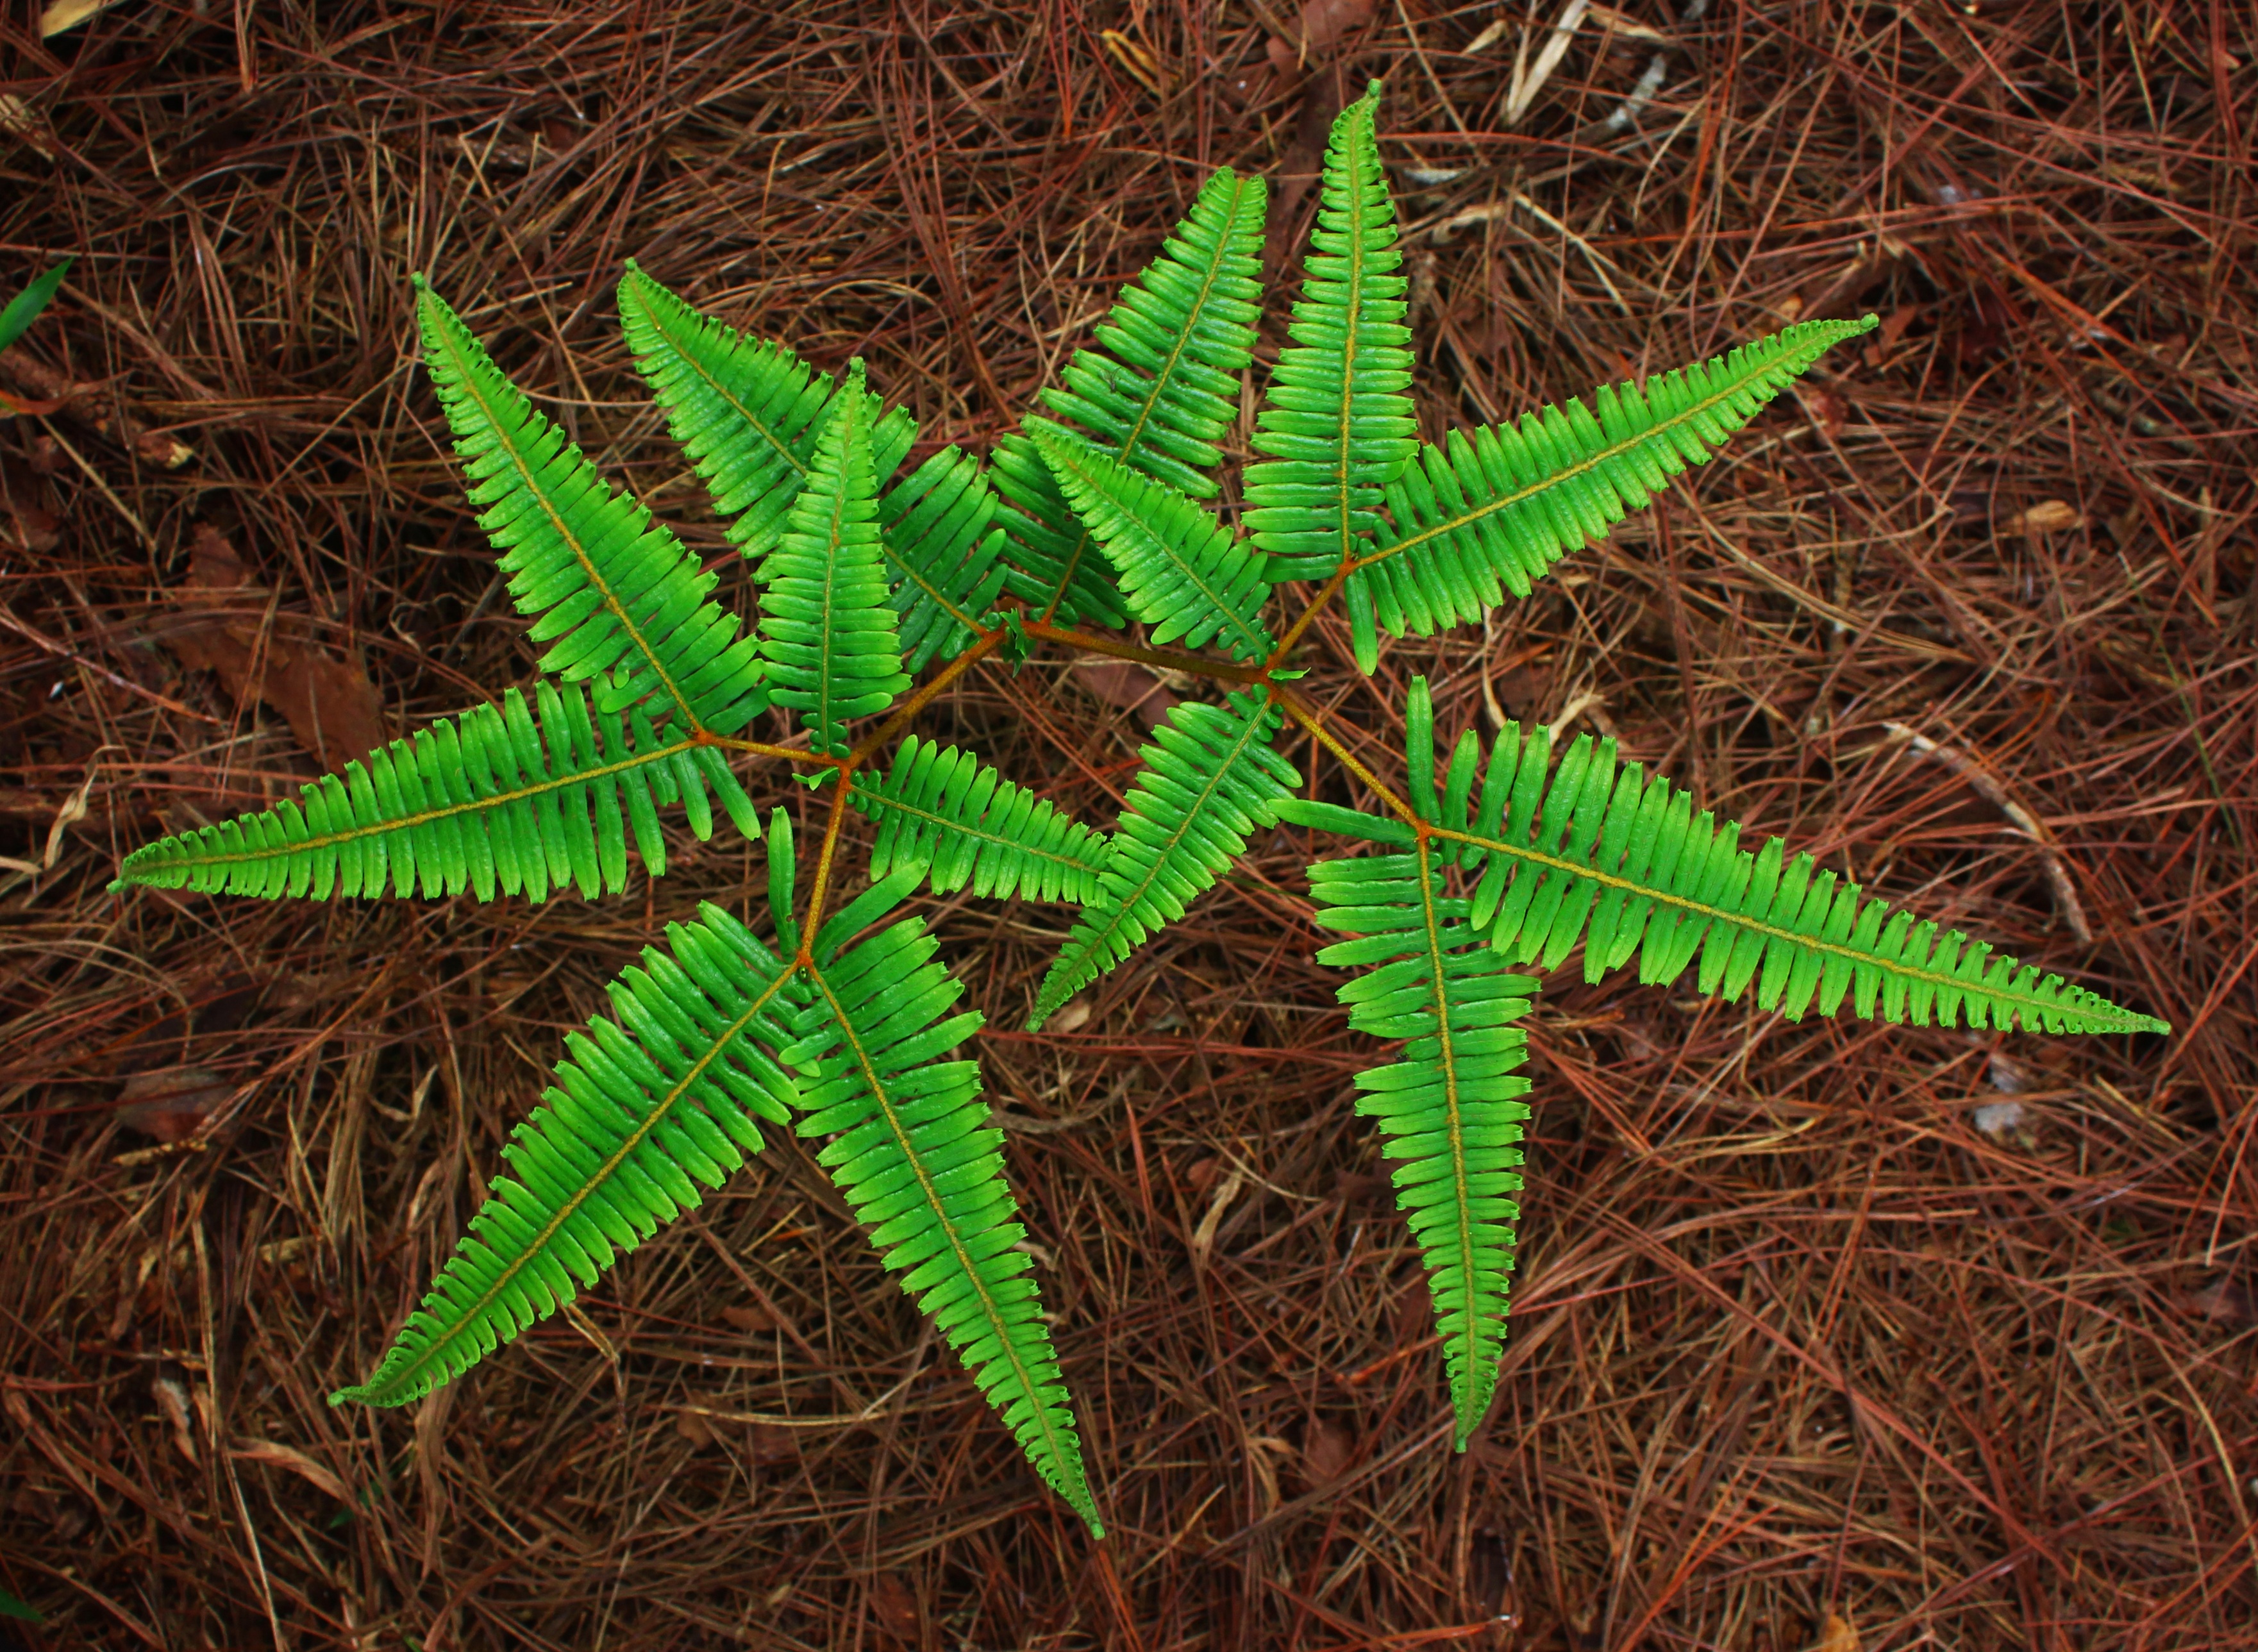
tree, grass, branch, plant, leaf, flower, green, pine needle, soil, botany, flora, fern, ecosystem, grass family, plant stem, land plant, ferns and horsetails, arecales, vascular plant, top fern, top view fern